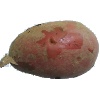
Label: red_potato